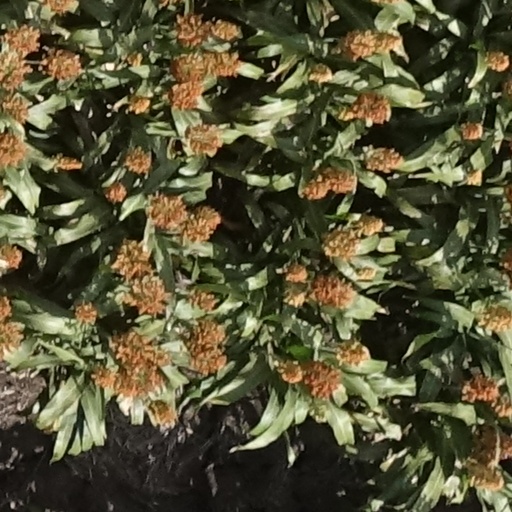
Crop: sorghum